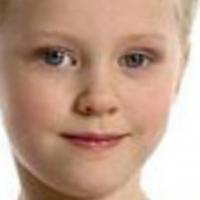
Age group: age 01-10